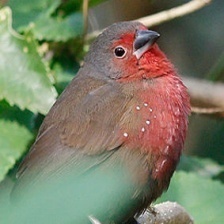
Species: AFRICAN FIREFINCH
Scientific name: LAGONOSTICTA RUBRICATA
ImageNet parent category: house_finch